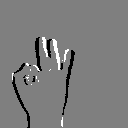
ASL letter: f